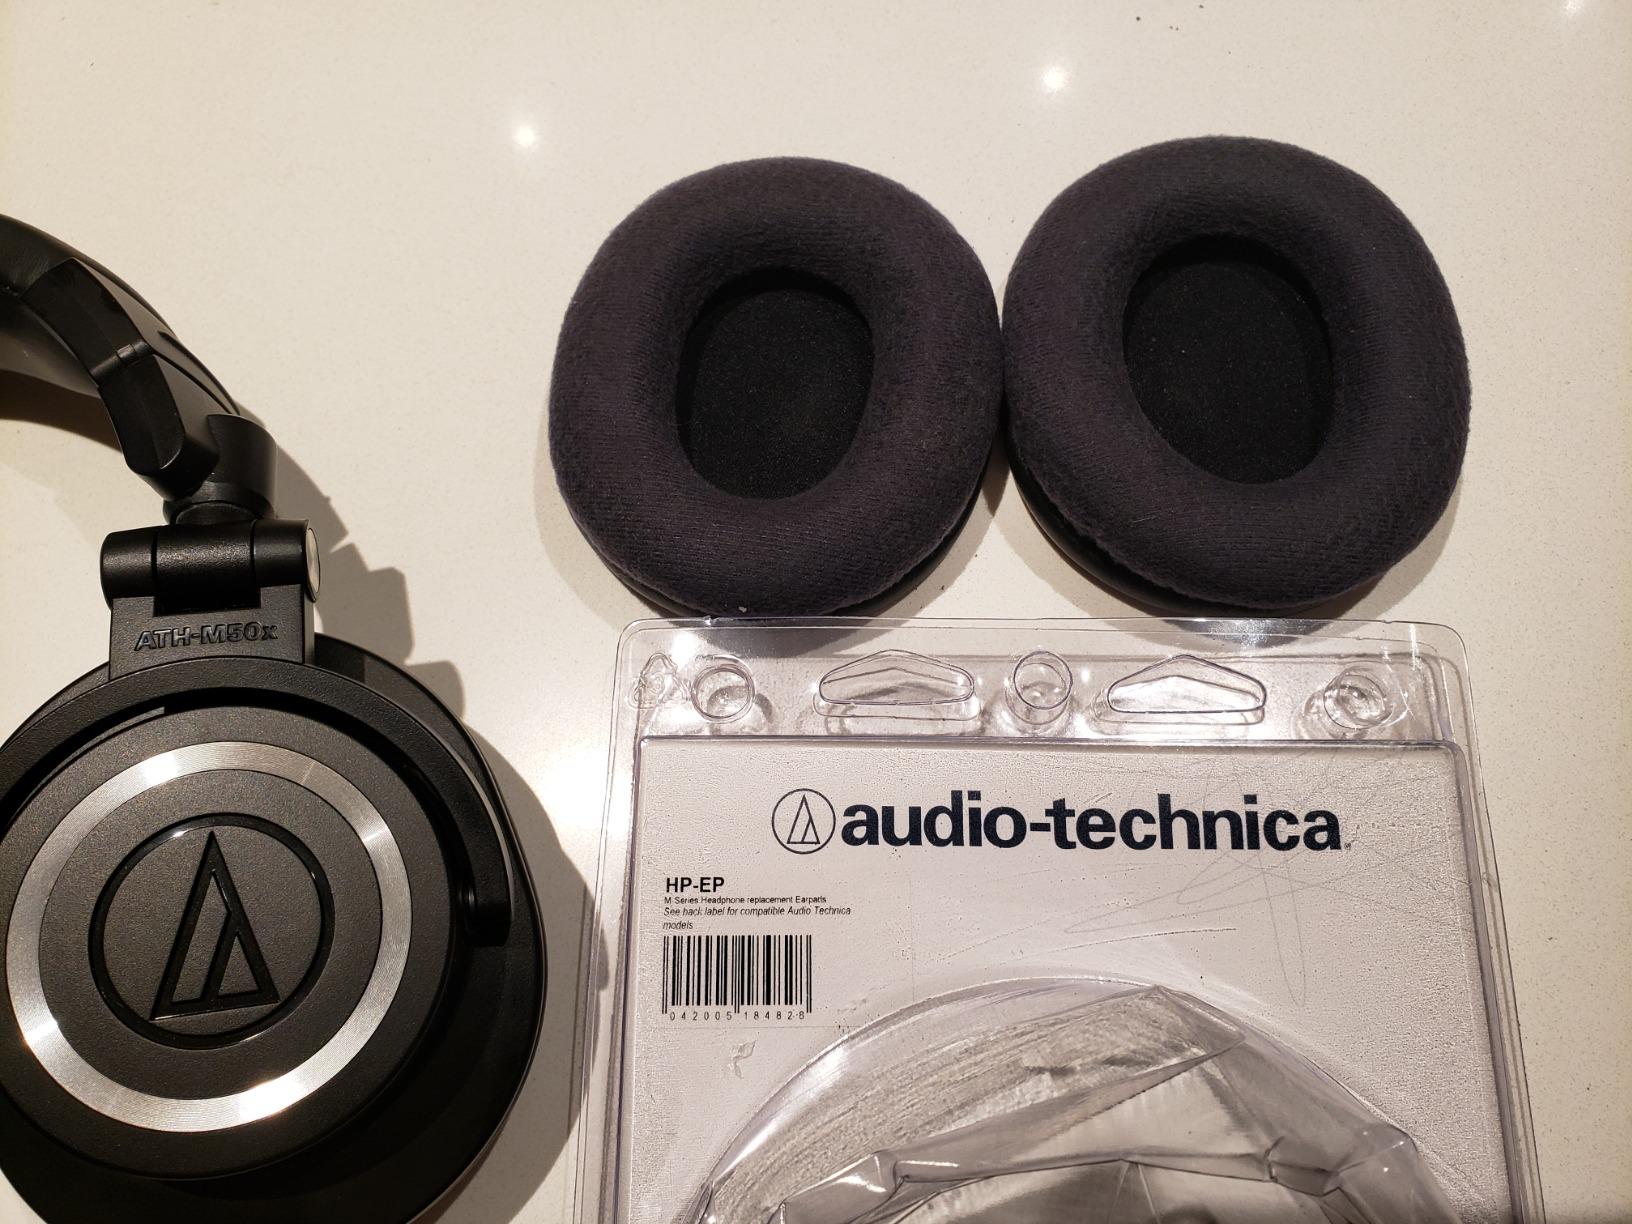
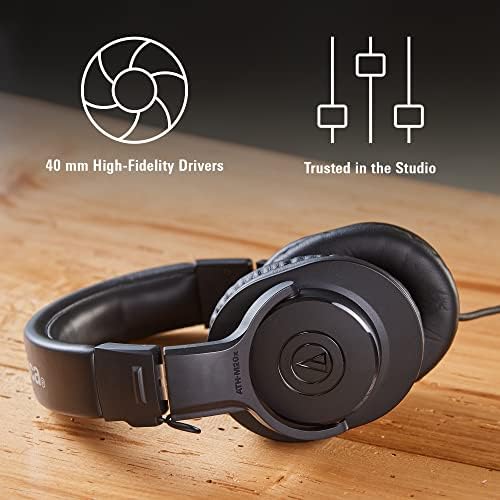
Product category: headphones
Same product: no